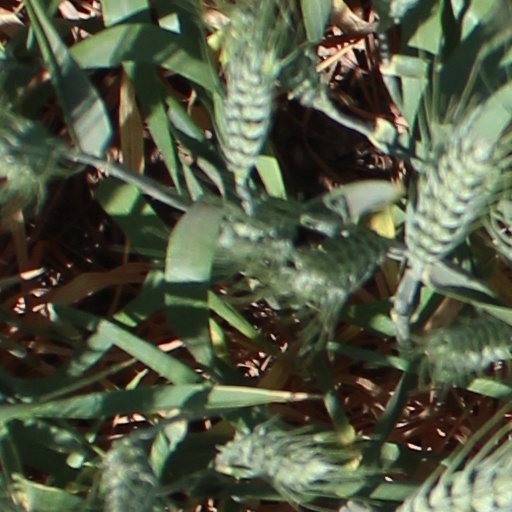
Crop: wheat